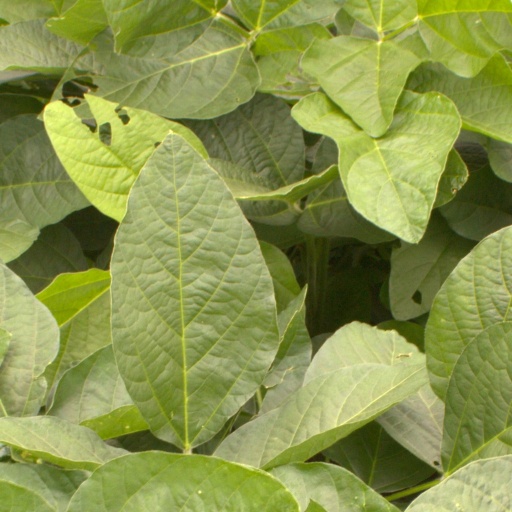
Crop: soybean